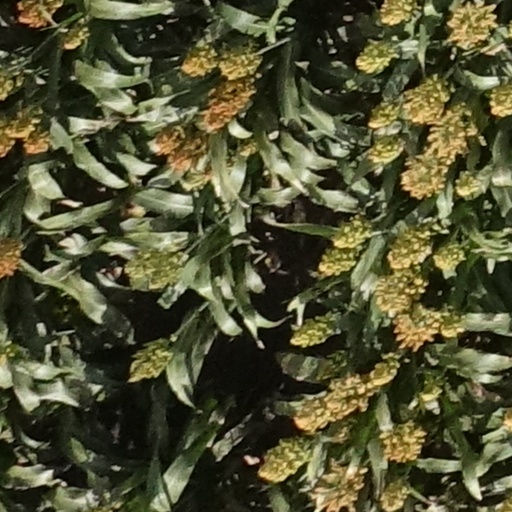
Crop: sorghum